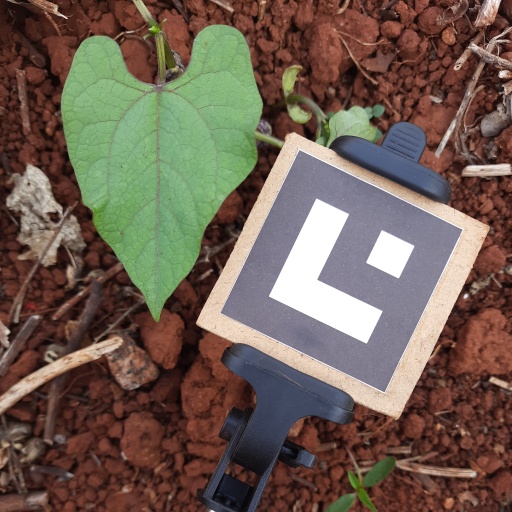
Observations: wavy surface, no eating holes, under shade